Martin Ski Dome

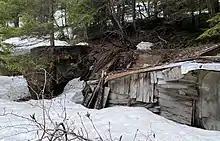
The foundation of the Martin Ski Dome

The UW ski team trained and held intercollegiate competitions at the site. Teams came from Utah, Eastern Washington College of Education, University of British Columbia, Montana State, Idaho, Washington State, Gonzaga and Washington.